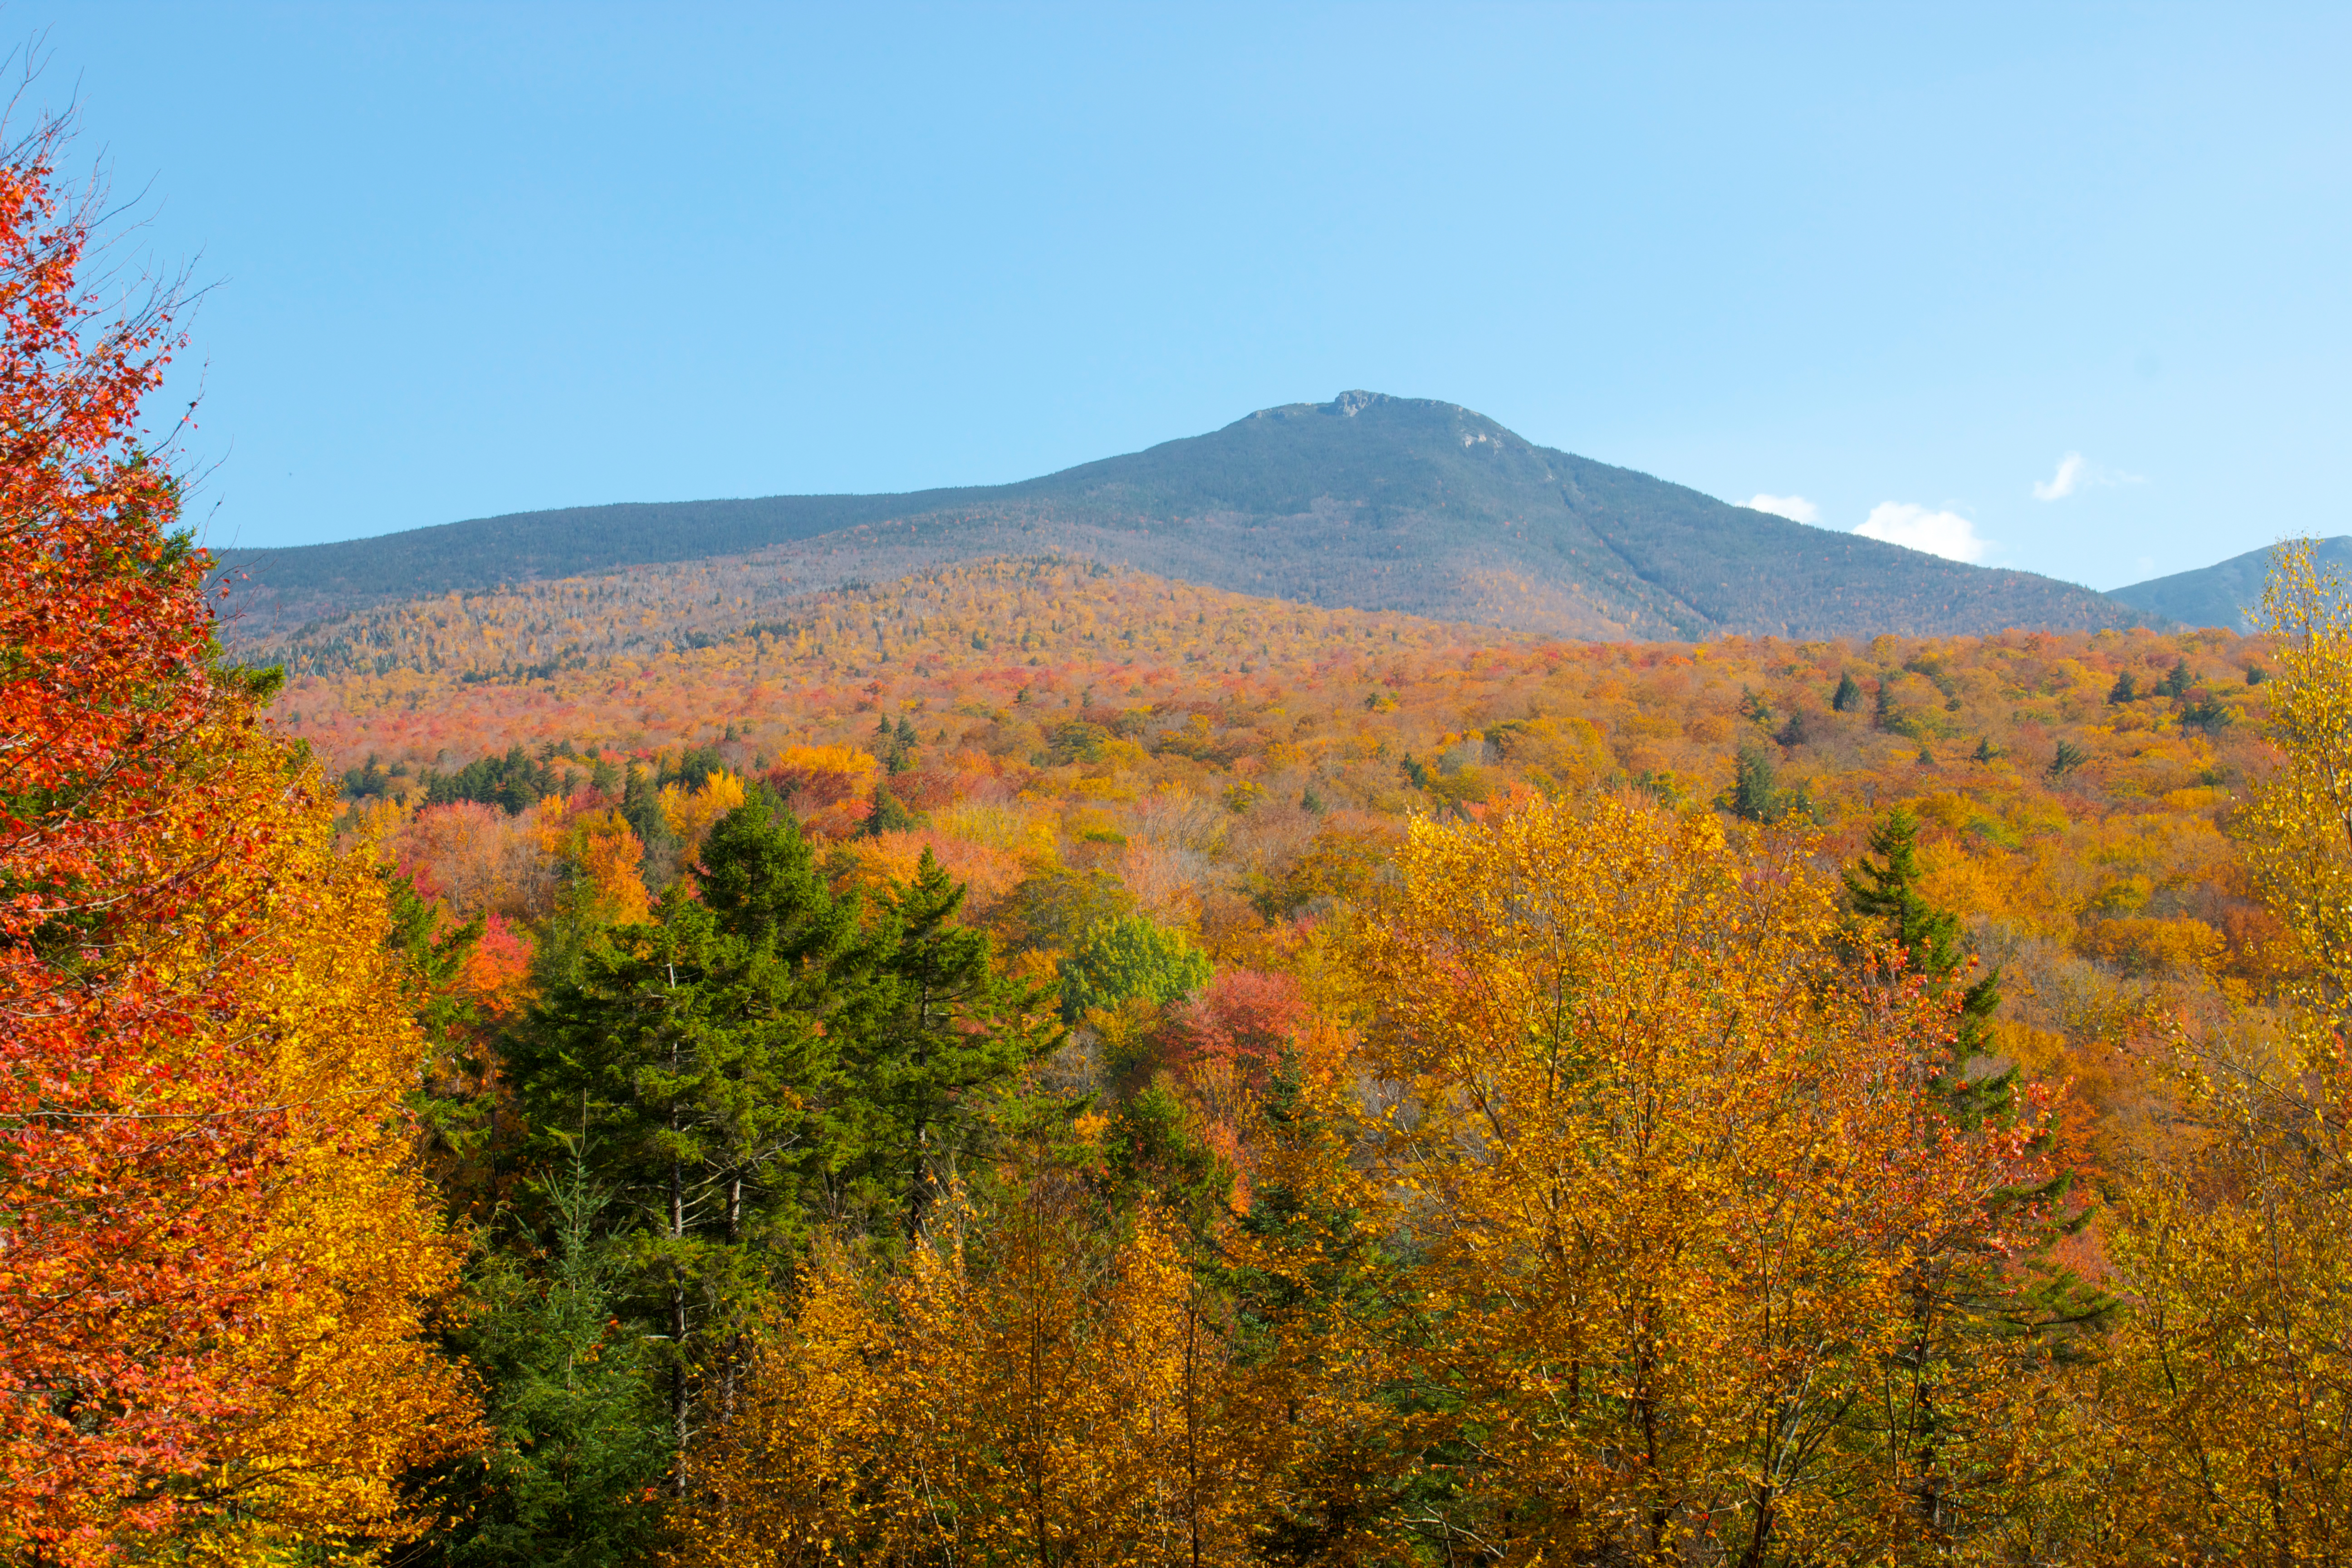
landscape, tree, nature, forest, wilderness, mountain, plant, trail, meadow, prairie, leaf, fall, hill, autumn, season, ridge, trees, woodland, habitat, ecosystem, natural environment, woody plant, mountainous landforms, temperate broadleaf and mixed forest